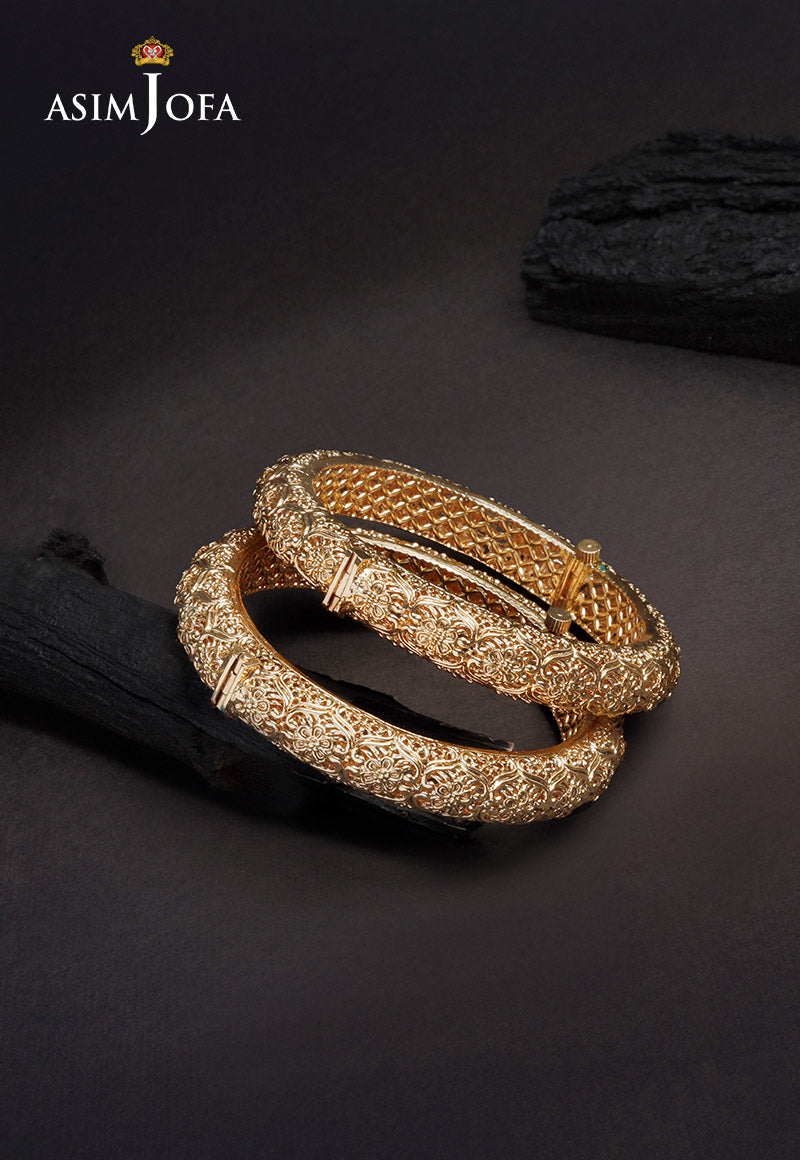
gold bangle bracelet